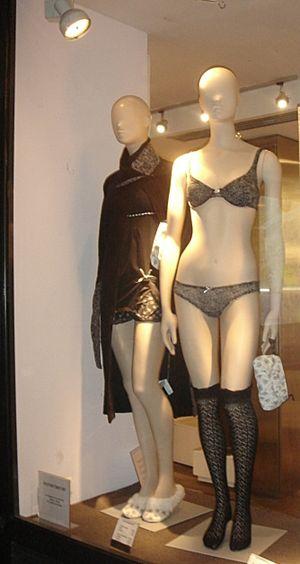
Devanture de magasin, Paris VIe, quartier Odéon